Jill Bennett (British actress)

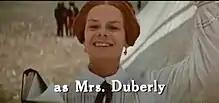
Bennett in trailer for "The Charge of the Light Brigade" (1968)

Jill Bennett was born in Penang, the Straits Settlements, to "wealthy Scottish parents" who owned a rubber plantation. She was educated at Prior's Field School, an independent girls boarding school in Godalming, from which she was expelled when she was fourteen. She attended RADA from 1944 to 1946.